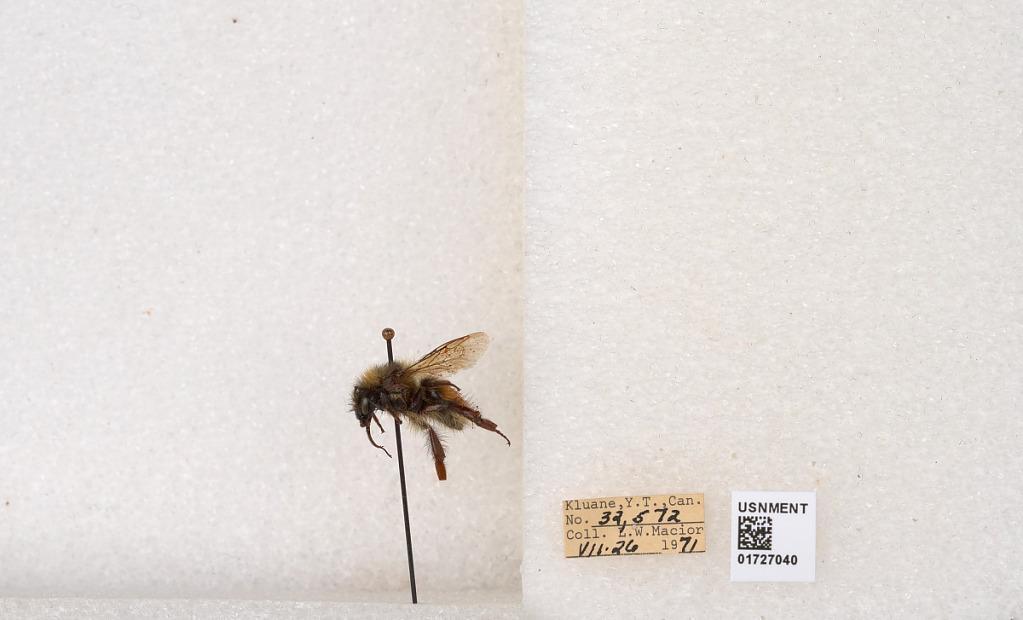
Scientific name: Bombus (Pyrobombus) sylvicola Kirby
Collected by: L. Macior
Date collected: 1971-7-26
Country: Canada
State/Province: Yukon Territory
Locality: Kluane National Park and Reserve
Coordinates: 60.7493, -139.504